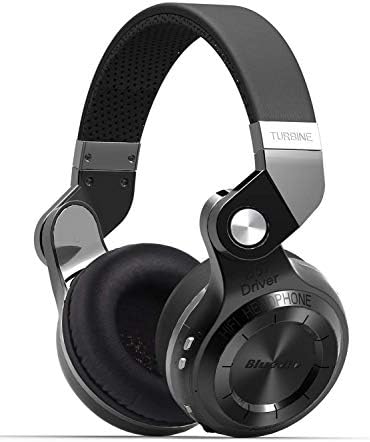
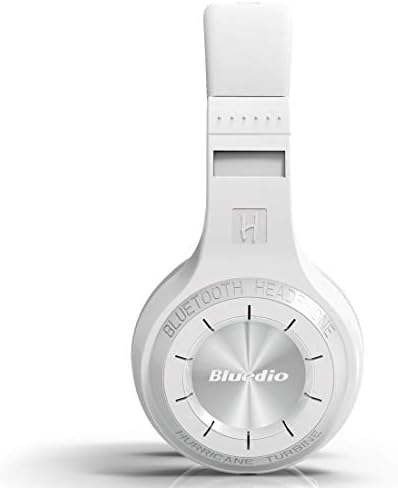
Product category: headphones
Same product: no